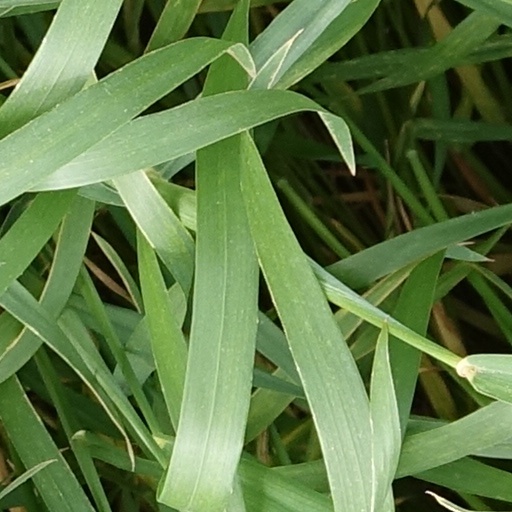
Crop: wheat